Bowie Seamount

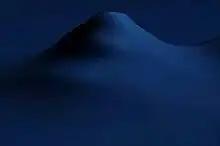
Eastern flank of Bowie Seamount

In August 1969, Canadian Forces Maritime Command divers made more dives during scientific studies by the Fisheries Research Board of Canada. They found very dense shoals of rockfish floating over Bowie's flat-topped summit and a variety of bottom life. A number of monochrome photographs were taken and a few seaweeds were collected, but no species record was created for other types of oceanic life around Bowie Seamount.